Timeline of Extinction Rebellion actions

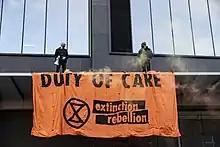
XR activists climb on the roof of the Australian Federal Treasurer's office in Melbourne as part of the Duty of Care action, 2021

Extinction Rebellion Australia held a 'Declaration Day' on 22 March 2019 in Melbourne, Adelaide, Sydney, and Brisbane. Demonstrators assembled and protested to demand that governments and media declare a state of climate emergency. On the eve of international Rebellion Day, 15 April, an XR group occupied the Parliament of Australia's lower house, the House of Representatives. On 19 April XR activists disrupted a railway line in Brisbane.